BiArtis

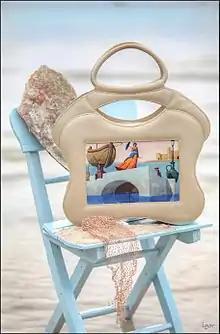
BiArtis handbag model Dalija.

BiArtis is a brand that creates leather bags with oil embroidery on canvas, where the name BiArtis comes from the Greek-Latin word that means "double art".